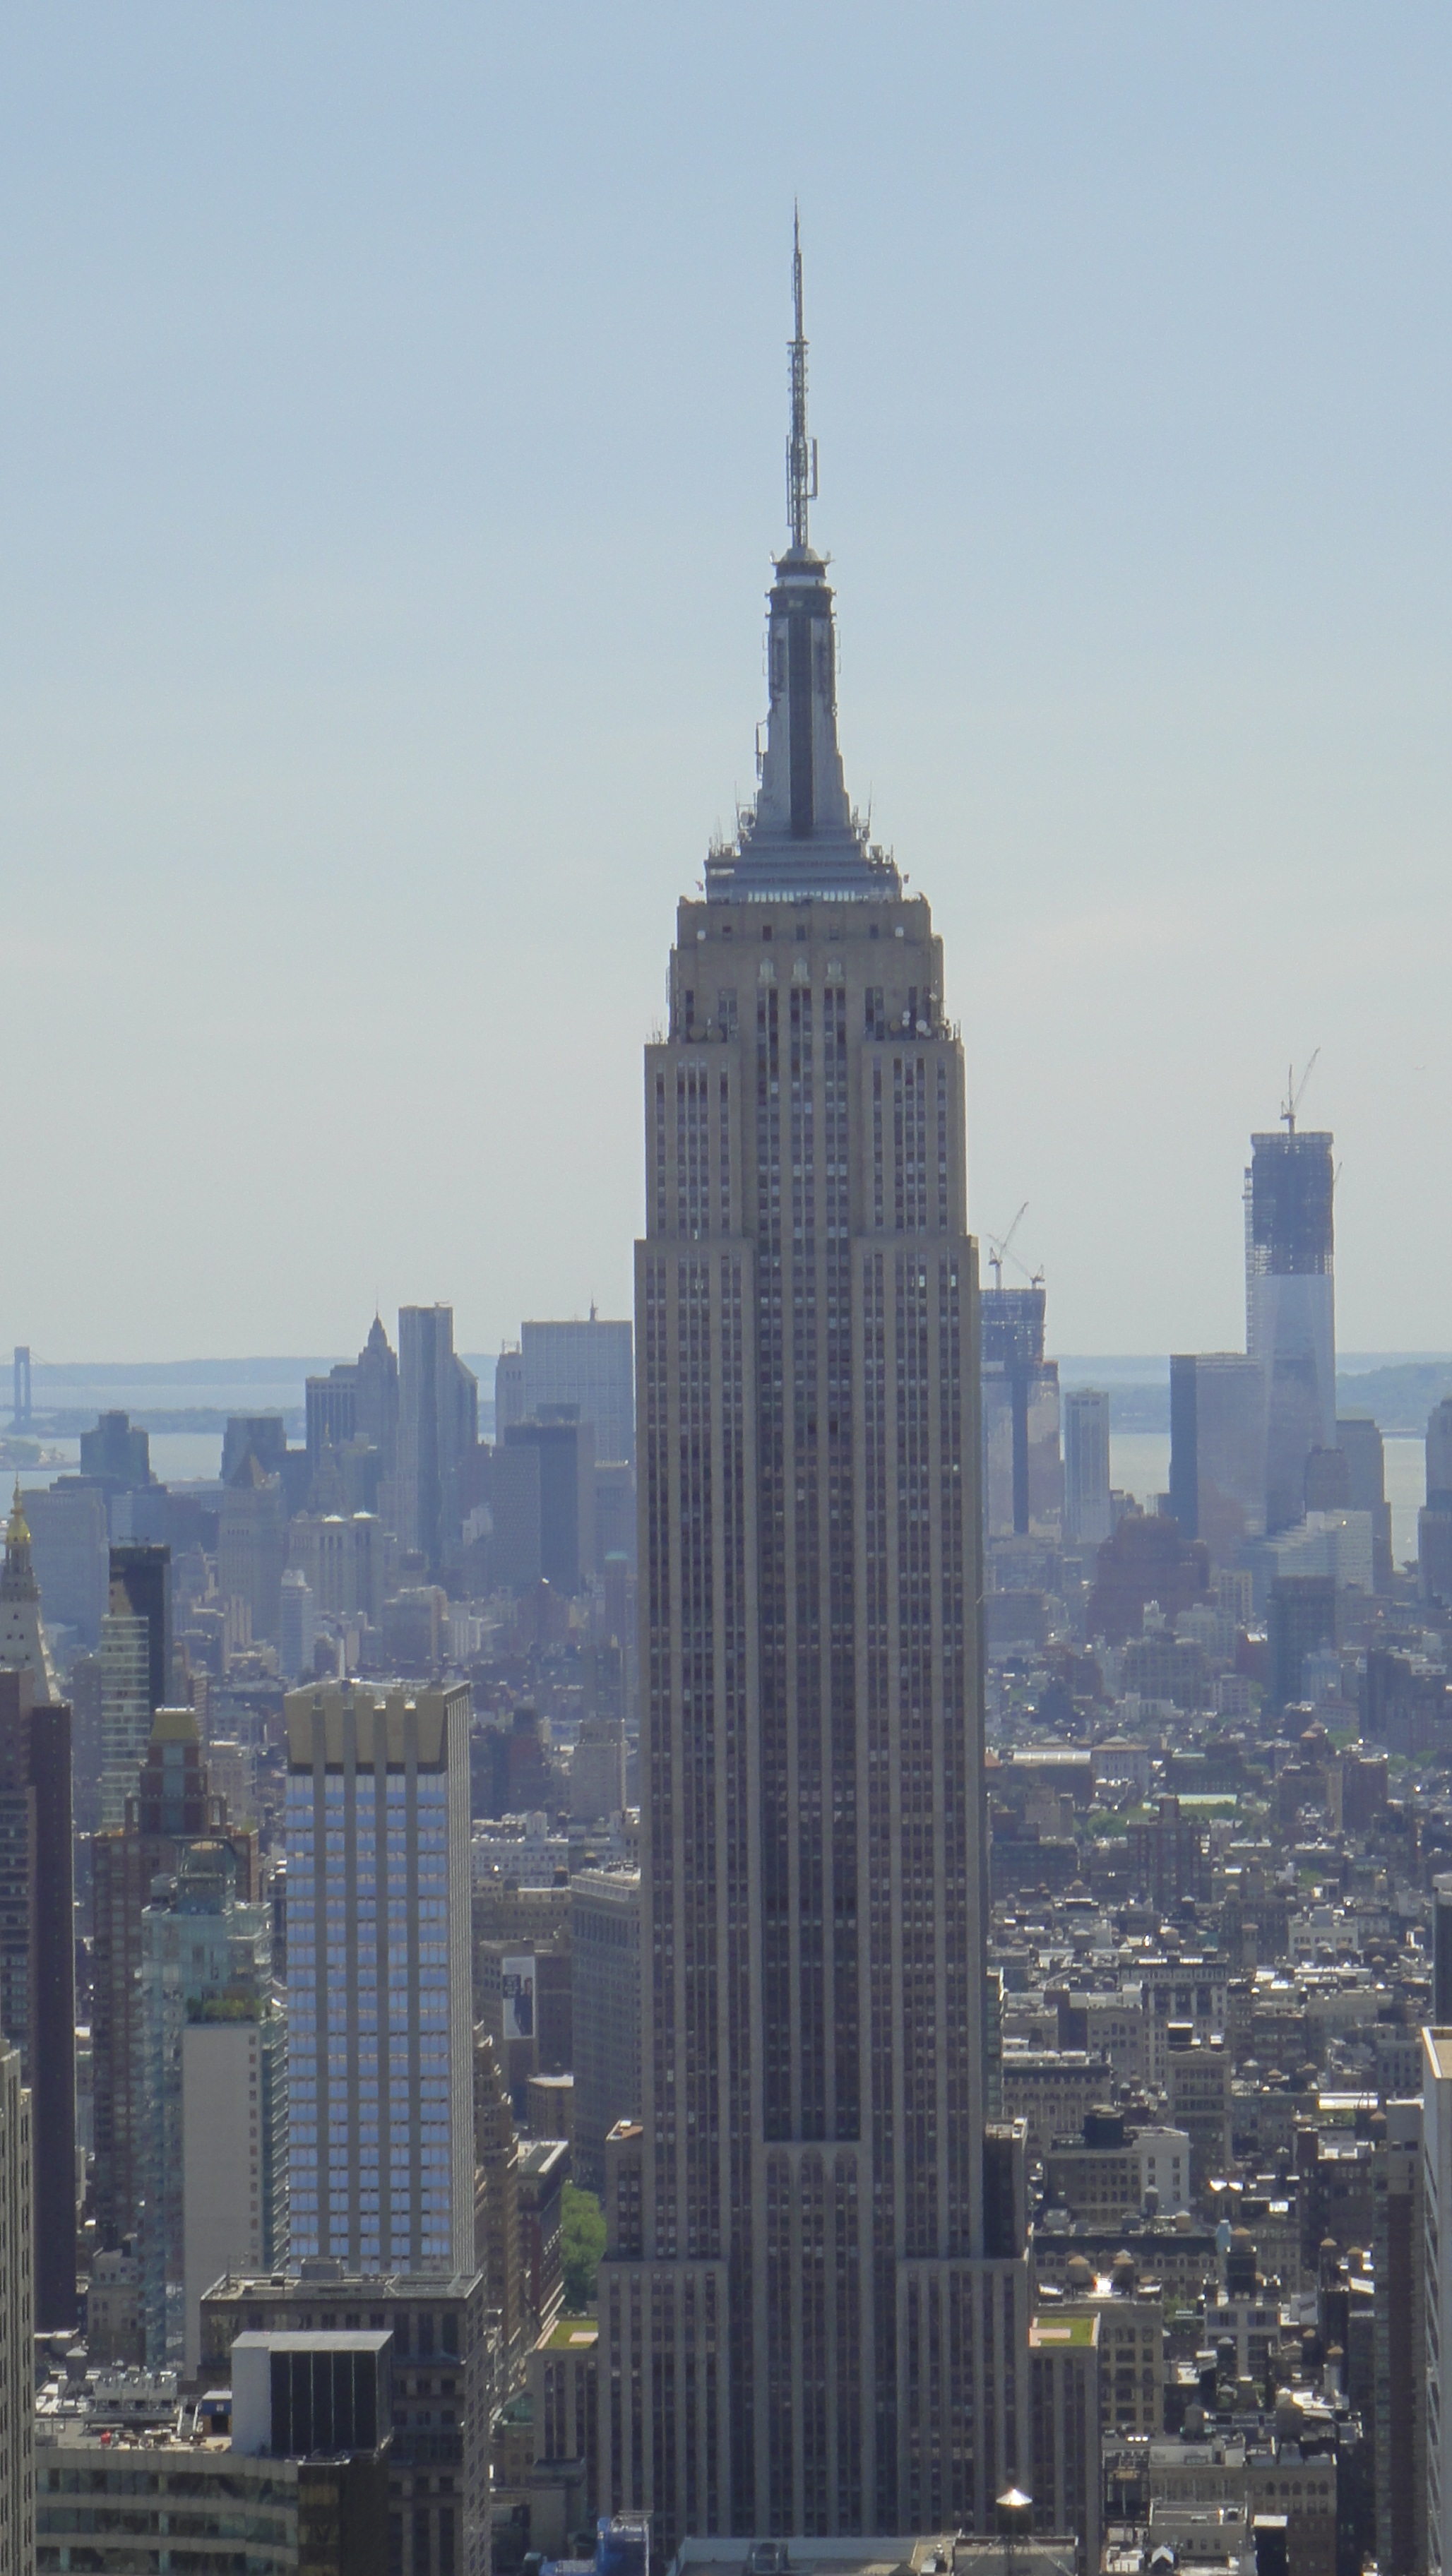
skyline, building, city, skyscraper, new york, cityscape, downtown, tower, landmark, empire state building, tower block, spire, metropolis, urban area, human settlement, metropolitan area